Presidency of Dilma Rousseff

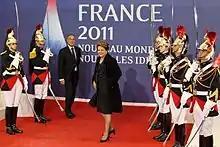
Rousseff arrives in Cannes for the 6th G20 Summit, November 2011

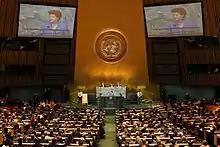
Dilma delivering her opening speech at the 66th United Nations General Assembly on 21 September 2011

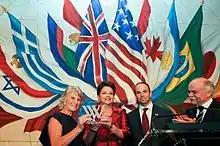
Rousseff receiving the Woodrow Wilson Awards in New York on 21 September 2011

The Dilma administration began its foreign policy management with changes in position compared to the previous government. One of these was related to Iran's human rights issues, since in the previous term the country's representative at the UN abstained from voting in favour of sanctions. Dilma clarified that she would be willing to change Brazil's voting pattern on resolutions dealing with human rights violations in the Middle Eastern country.